1965 24 Hours of Le Mans

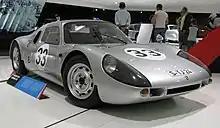
Porsche 904 of Mitter/Davis, which was the fastest Porsche during practice but retired from the race due to clutch failure.

Fastest car at the April test-weekend was brand new 330 P2 – John Surtees putting in a lap of 3:35, fully five seconds quicker than the Fords and other Ferraris. However the weekend was overshadowed by the death of Lloyd Casner in the rain on the Saturday. Casner, with his Camoradi team, was a long-time Maserati campaigner. Braking at the end of the Mulsanne straight, his Tipo 151/3 speared off the track and rolled, possibly when braking on the slick white-paint road markings. Casner was thrown from the car and died later from head injuries in hospital.